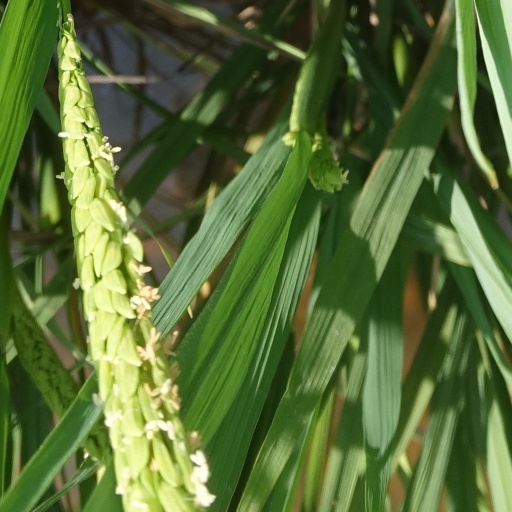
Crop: rice